Nada Será Como Antes

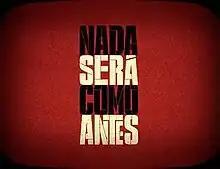

Nada Será Como Antes (English: Nothing Remains the Same) is a 2016 Brazilian television series created by Guel Arraes and Jorge Furtado. It was produced and aired by Rede Globo.